Free-range eggs

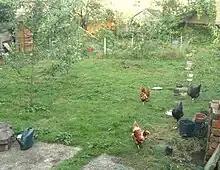
Rescue hens (red) and point-of-lay hens (dark) co-exist in a private orchard.

In the UK, charities such as Fresh Start for Hens and British Hen Welfare Trust organise rehoming for ex-factory hens that would otherwise be slaughtered. Private smallholders pay around £6 per "rescue hen", and these birds (which may still be laying daily) then spend a "retirement" in a true free-range environment. The BHW Trust says that there is no better education than watching an ex-battery hen's confusion and bewilderment turn into wonderment at her new environment.